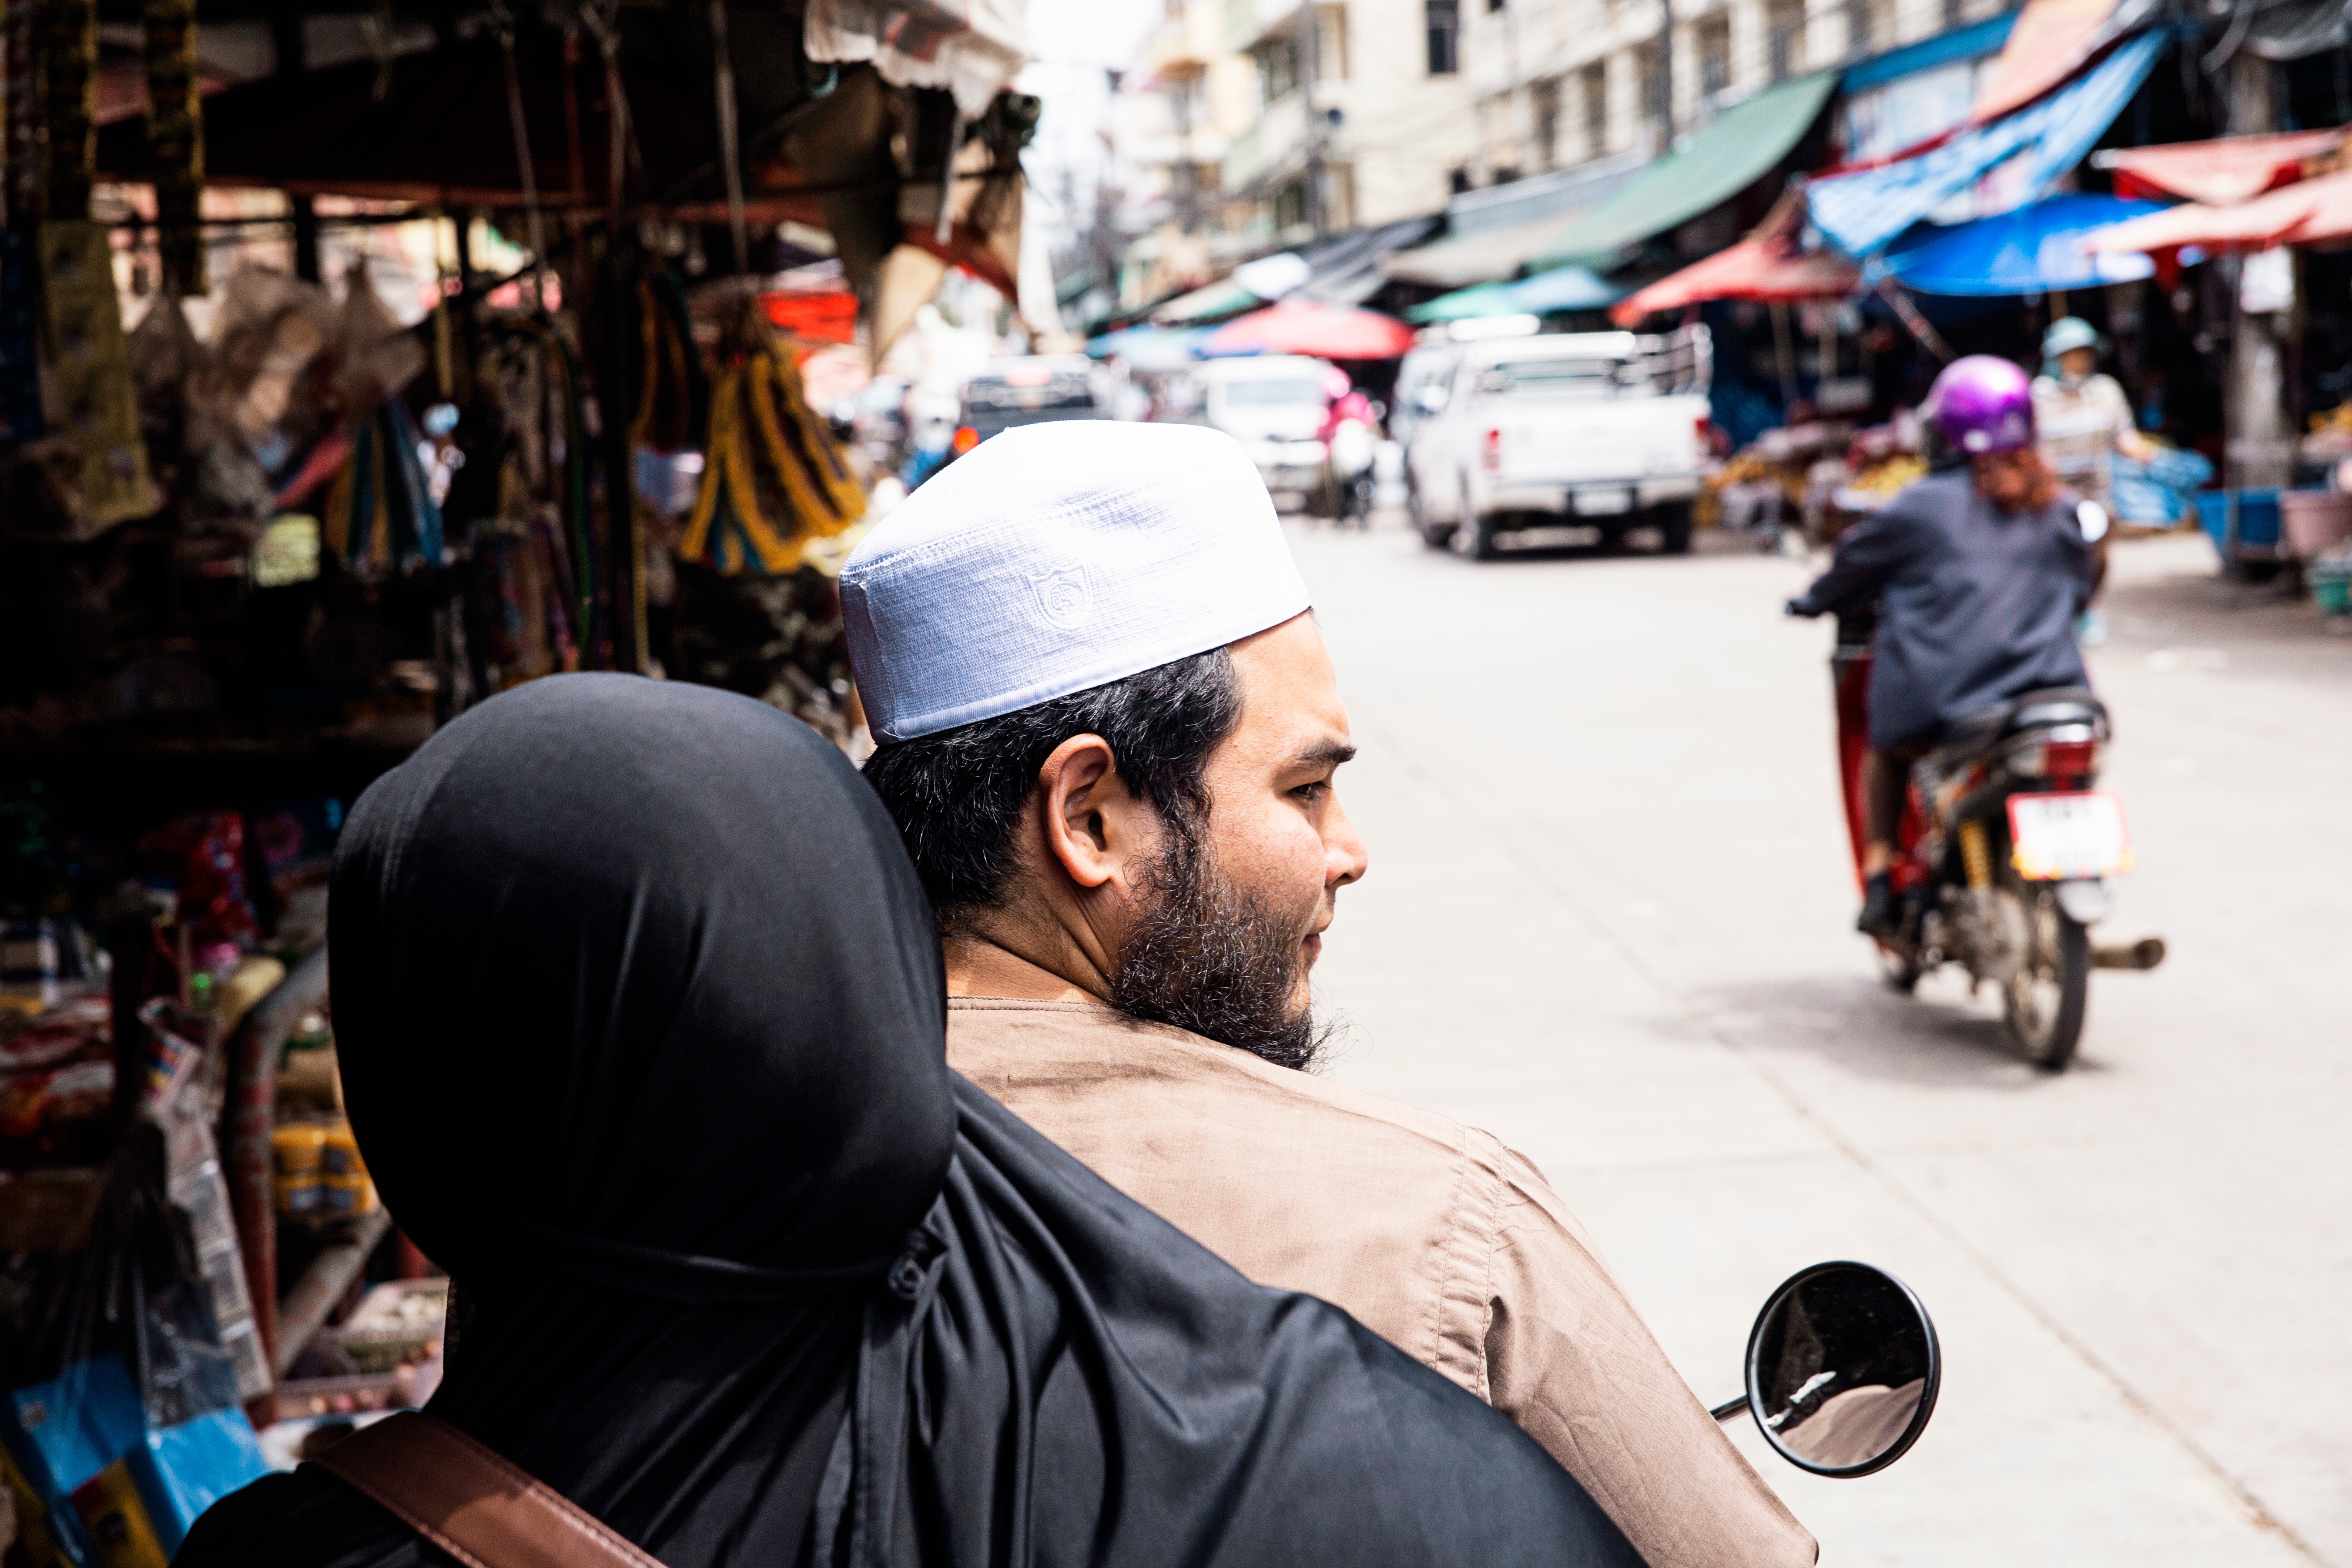
man, pedestrian, person, woman, road, street, crowd, motorcycle, market, infrastructure